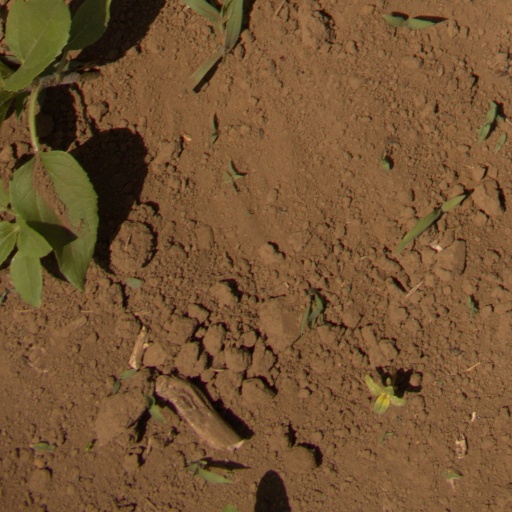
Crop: Jerusalem artichoke